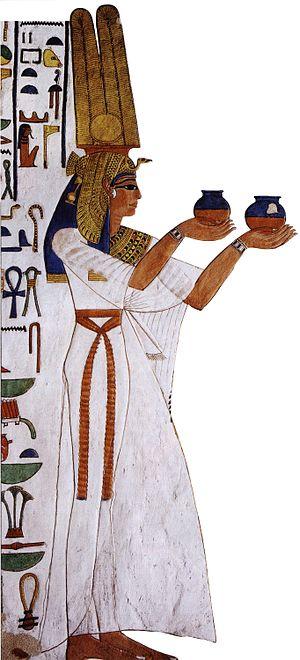
Représentation de Néfertari présentant des offrandes sur la paroi de son tombeau.